CD Ebro

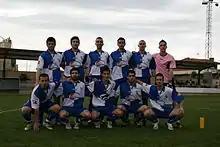
A lineup for a match in the 2008–09 season.

Club Deportivo Ebro was founded in two stages. Firstly, in 1942 by Mr. Calavia, competing in the Amateur Championship, since there was no Federation. Second, before the 1961-62 season the enthusiastic fans such as Victoriano Herrando and Domingo Vela (who were club's presidents), Santiago Sediles, Paulino Larena, José Cester, José Gallén, Armando Guerra and other members of the Board of Directors reestablished the club. In the 1970s the club played its home matches in different stadiums in Zaragoza such as Campo de Picarral and Campo de Miralbueno. The club successfully reached promotion to the Primera Regional with José Luis Bailera Martínez as a president.